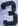
Number: 3